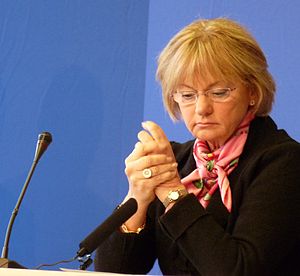
1864 (tv-serie) / Modtagelse / Politisk modtagelse
Pia Kjærsgaard: tv-serien var "tendentiøs, og den politiserer uden skam".
Formand for Dansk Folkeparti, MF Pia Kjærsgaard. Ved Radikale Venstres nytårsstævne på Hotel Nyborg Strand, 2009.
1864 er en dansk tv-dramaserie i otte dele, som omhandler Danmarks nederlag i den 2. Slesvigske Krig. 1864 er skrevet og instrueret af Ole Bornedal og er inspireret af Tom Buk-Swientys bog Slagtebænk Dybbøl. Serien er den dyreste tv-produktion i Danmark nogensinde med en pris på 173 millioner kroner.